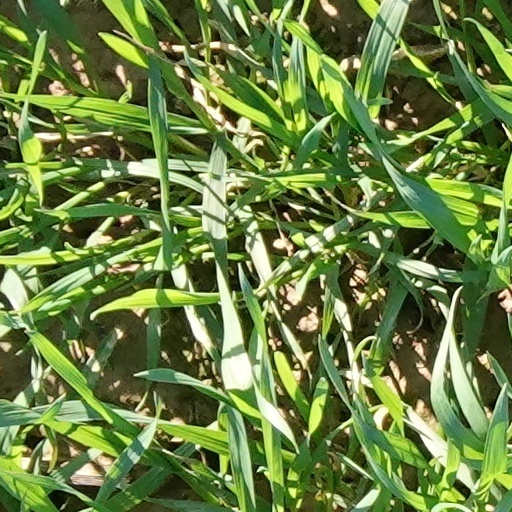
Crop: wheat